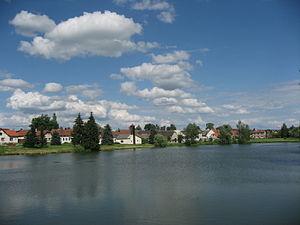
Dobronín est une commune du district de Jihlava, dans la région de Vysočina, en République tchèque. Sa population s'élevait à 1 869 habitants en 2019.